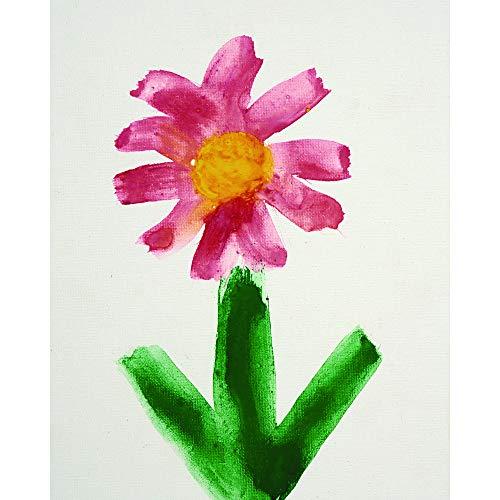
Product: Colorations CPTMA Powder Tempera, Magenta - 1 lb.
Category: Toys & Games | Arts & Crafts | Drawing & Painting Supplies | Paints | Tempera & Poster Paint
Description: Does not contain latex.
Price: $10.33
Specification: Shipping Weight: 1.2 pounds (View shipping rates and policies)|ASIN: B01HZMPP2I|Item model number: CPTMA|    #249    in Kids' Tempera & Poster Paint    |    #11161    in Preschool Art Toys